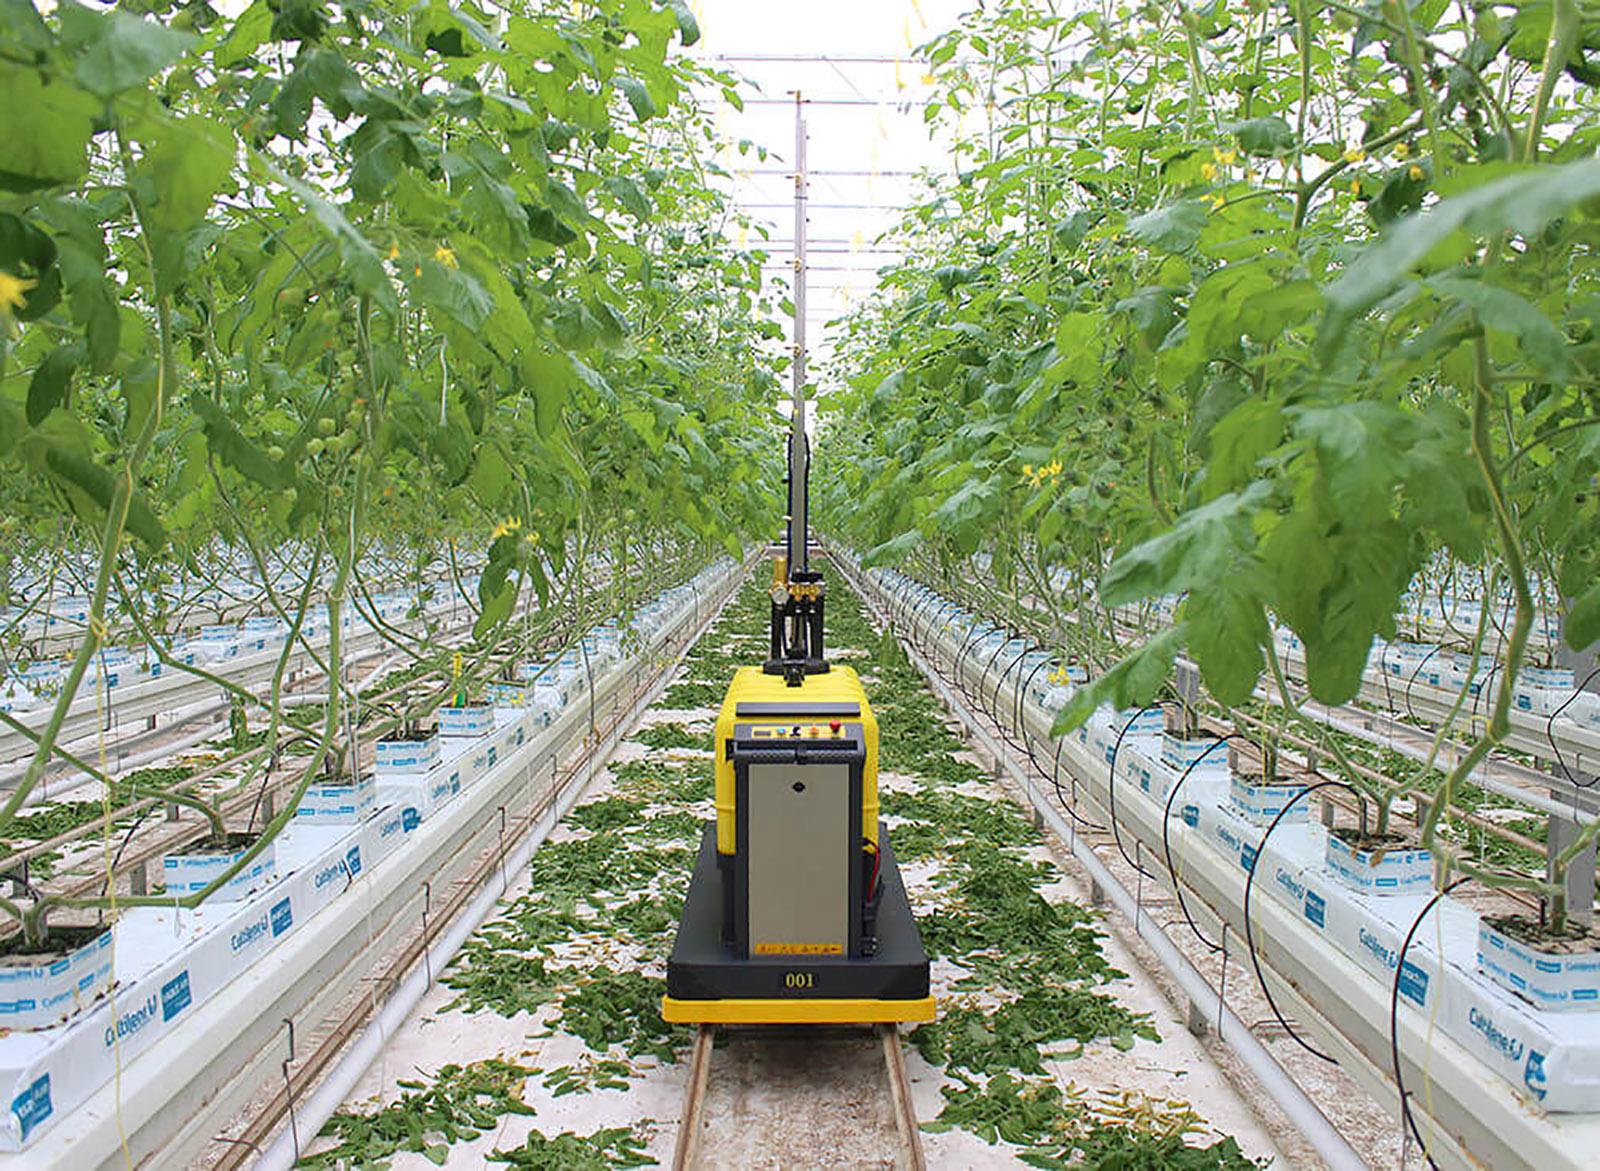
Kifaa maalumu kinahowekwa ndani ya jumba kubwa la mazao, kinachofanya kazi ya kukuza miche, na hivyo kuongeza ufanisi mkubwa katika kilimo, kwa kusaidia kupunguza muda wa miche hiyo kukua, na hivyo kuleta mafanikio yenye tija kwa wakulima.